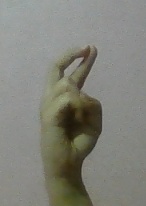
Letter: zay